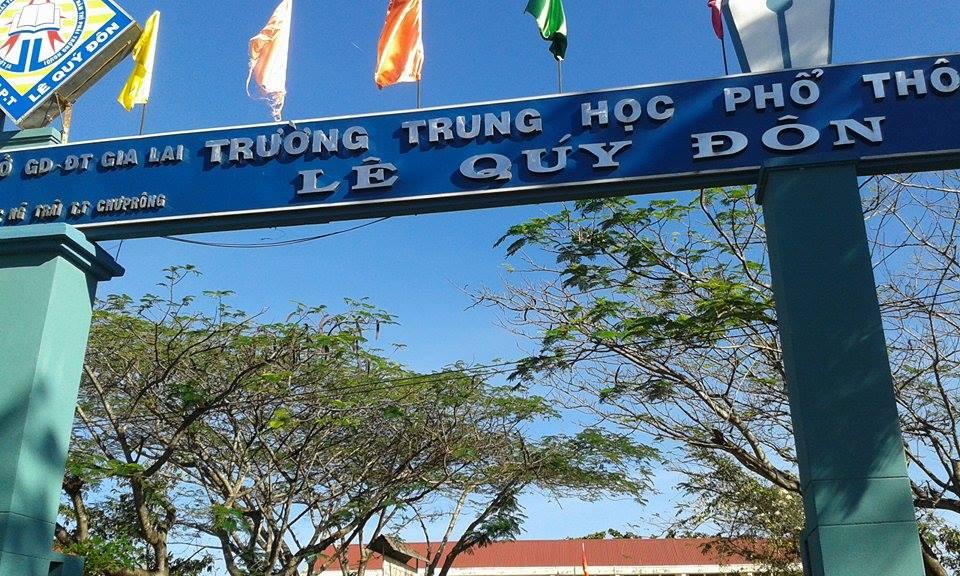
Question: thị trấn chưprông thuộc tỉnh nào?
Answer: tỉnh gia lai